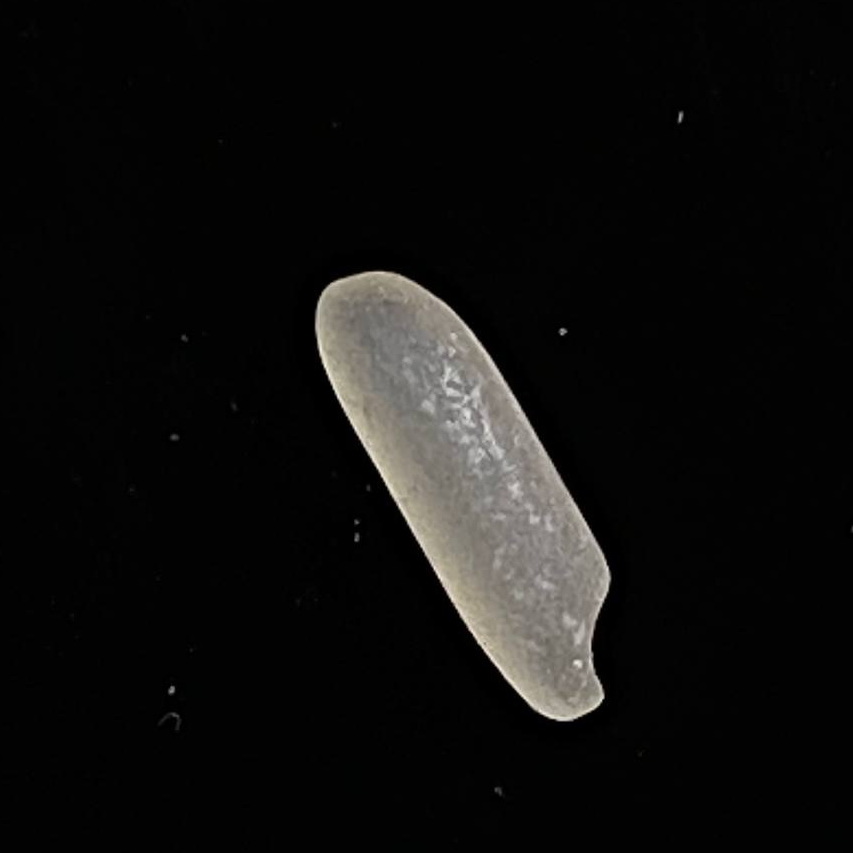
Rice variety: BR28